Yundola Cove

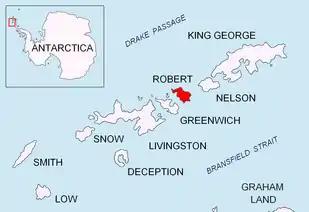
Location of Robert Island in the South Shetland Islands.

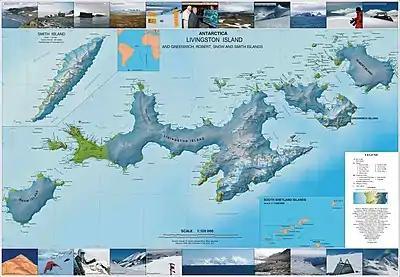
Topographic map of Livingston Island, Greenwich, Robert, Snow and Smith Islands.

Yundola Cove is a 1.34 km wide cove indenting for 670 m the north coast of Robert Island in the South Shetland Islands, Antarctica west of Lavrenov Point. The feature is named after Yundola Saddle between Rila Mountain and the Rhodope Mountains in southern Bulgaria.